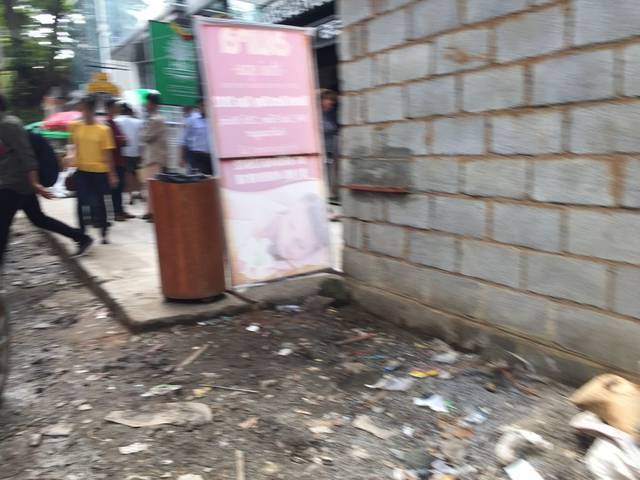
Region: India
Coordinates: 12.97, 77.639